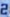
Number: 2